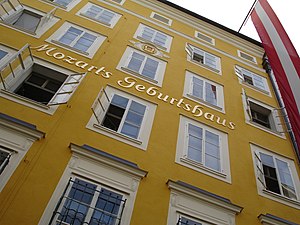
Mozarts rejser til Italien / Baggrund
Mozarts hjem i Salzburg. Familiens lejlighed er umiddelbart over indskriften: "Mozarts Geburtshaus" (Mozarts fødested).
Mozarts rejser til Italien omfatter tre rejser som den unge Wolfgang Amadeus Mozart og hans far Leopold foretog i Italien mellem 1769 og 1773. Den første var en udvidet rundtur på 15 måneder. Den blev finansieret af forestillinger for adelen og ved offentlige koncerter og omfattede de vigtigste italienske byer. De senere ture gik til Milano, hvor Wolfgang skulle færdiggøre operaer, som var bestilt under det første besøg.